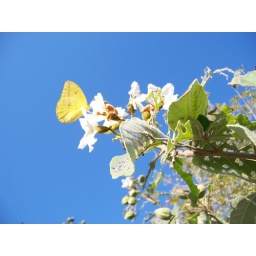
This is a butterfly on my olive tree that has been eaten by crazy looking bugs.